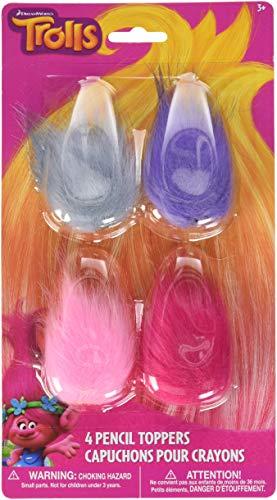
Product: Unique Trolls Party Pencil Toppers, 1 Pack
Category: Toys & Games | Novelty & Gag Toys
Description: Pack contains 4 pencil toppers.
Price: $4.32
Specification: ProductDimensions:0.8x5.6x10.2inches|ItemWeight:2.2pounds|ShippingWeight:1.6ounces(Viewshippingratesandpolicies)|ASIN:B01M2X4G7Y|Itemmodelnumber:50700|Manufacturerrecommendedage:0monthsandup